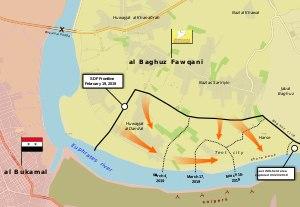
Al-Baghouz Fouqani est une ville de Syrie située dans le district d'Abou Kamal. Selon le Central Bureau of Statistics, Al-Baghouz Fouqani avait une population de 10 649 habitants lors du recensement de 2004.
L'offensive de Deir ez-Zor a lieu du 9 septembre 2017 au 23 mars 2019 pendant la guerre civile syrienne. Elle est lancée par les Forces démocratiques syriennes et la Coalition internationale, avec pour objectif la prise des territoires contrôlés par l'État islamique dans le gouvernorat de Deir ez-Zor et dans le sud-est du gouvernorat d'Hassaké. L'offensive est baptisée l'opération Tempête d'al-Jazira, de septembre 2017 à mai 2018, puis l'opération Roundup à partir de mai 2018.